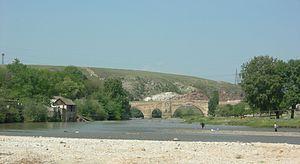
La Khrami, est une rivière de la région de Basse Kartlie de 201 km de long et un affluent de la Koura.